Frank Coombs (artist)

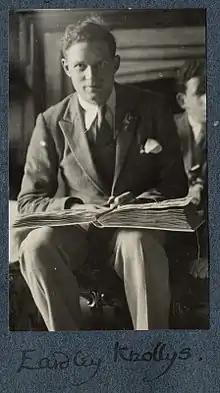
Eardley Knollys by Lady Ottoline Morrell, vintage snapshot print, late 1924

Frank Coombs was born in Radstock, the son of Frank and Louisa Isabel Coombs, of Bath, Somerset.